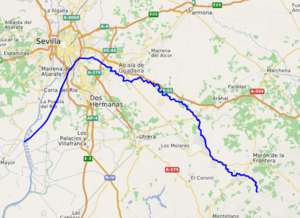
carte réalisée sur umap This map was created from OpenStreetMap project data, collected by the community. This map may be incomplete, and may contain errors. Don't rely solely on it for navigation.
La Guadaíra est une rivière espagnole, affluent de la rive droite du Guadalquivir. Elle prend naissance dans la Sierra de Pozo Amargo, située à l'extrémité occidentale des Cordillères Bétiques. Elle se jette dans le Guadalquivir à environ 20 km au sud de Séville.